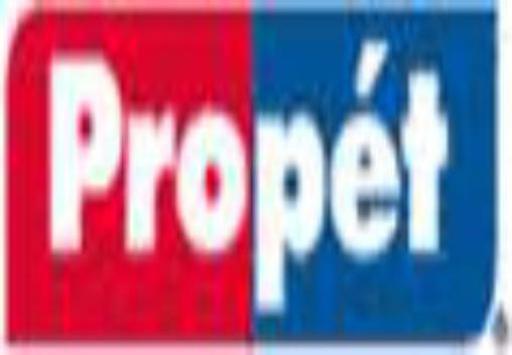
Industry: Clothes